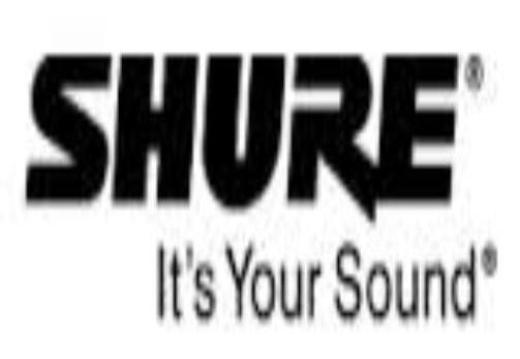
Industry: Clothes